G. H. Snazelle

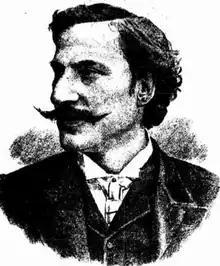
G. H. Snazelle

Born George Henry Snazel in Sydenham, Surrey in 1848 or London in 1850, by his own account the son of a Jewish carpenter (". . . just like Jesus").